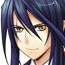
Portrait style: Anime Portrait